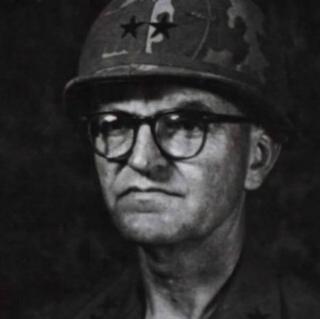
Age: 52